List of mammals of Latvia

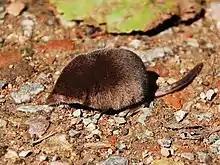
Eurasian pygmy shrew

The Soricomorpha are insectivorous mammals. The shrews and solenodons resemble mice while the moles are stout-bodied burrowers.